Rural Water Supply Network

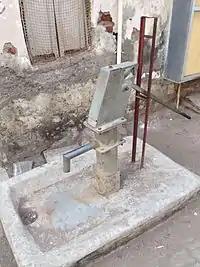
A typical India Mark II hand pump in India.

RWSN regularly runs activities around knowledge sharing and networking, such as online discussion groups and webinars in English, French and Spanish on topics relating to rural water supply and WASH (water supply, sanitation and hygiene). For example, the World Bank and RWSN ran their first joint webinar series in 2012. WHO and RWSN had a joint "Launch webinar for WHO guidelines and tools to enhance small water supplies" in February 2024.